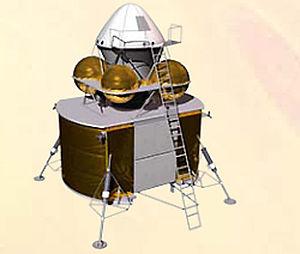
Schéma Véhicule de remontée mission habitée Mars selon le scénario de référence V5 de la NASA février 2009
La réalisation d'une mission spatiale habitée vers Mars constitue un des objectifs à long terme fixés à l'astronautique depuis ses débuts. Initialement thème de science-fiction, il est devenu pour certains, à la suite du débarquement de l'homme sur la Lune en 1969, la prochaine étape de la conquête spatiale. Mais la réussite de ce projet demande des moyens financiers encore bien supérieurs à ceux du programme Apollo, lui-même lancé grâce à un concours de circonstances particulièrement favorable. Un vol habité vers Mars est également un défi technique et humain sans commune mesure avec une expédition lunaire : taille des vaisseaux, système de support de vie fonctionnant en circuit fermé sur de longues durées, fiabilité des équipements qui ne peuvent être réparés ou dont la redondance ne peut être systématiquement assurée, problèmes psychologiques d'un équipage confiné dans un espace restreint dans un contexte particulièrement stressant, problèmes physiologiques découlant de l'absence de gravité sur des périodes prolongées ainsi que l'effet des rayonnements sur l'organisme.